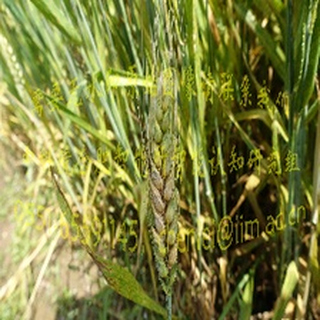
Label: wheat_fusarium_head_blight